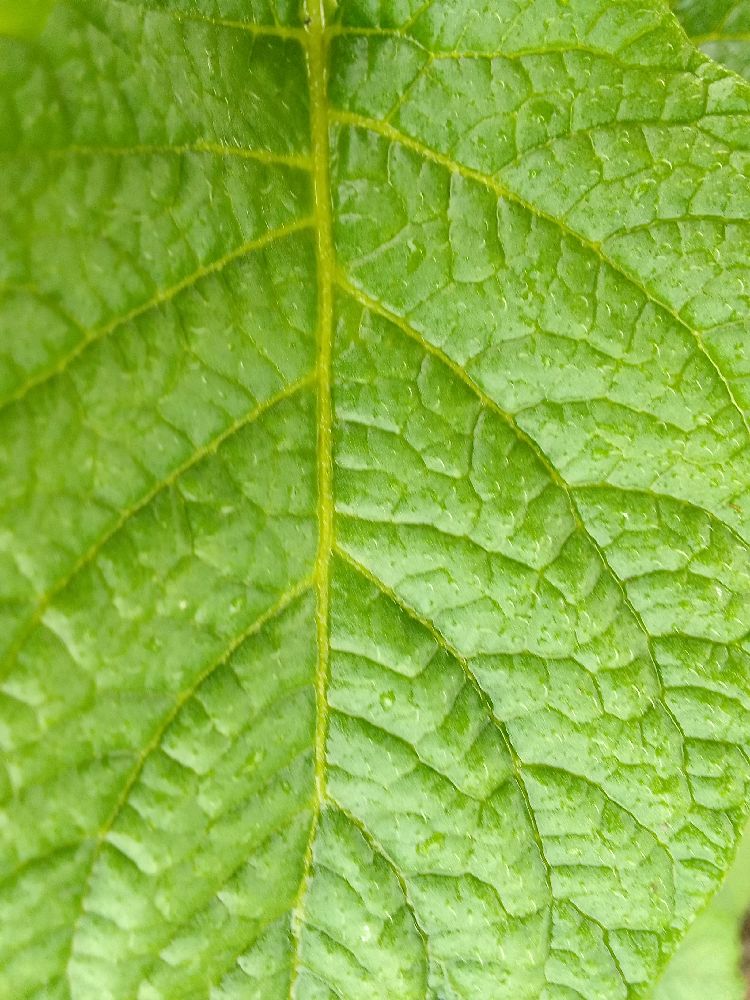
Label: Healthy